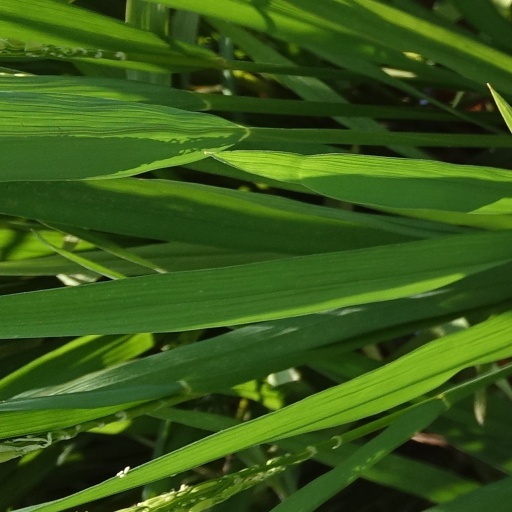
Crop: rice